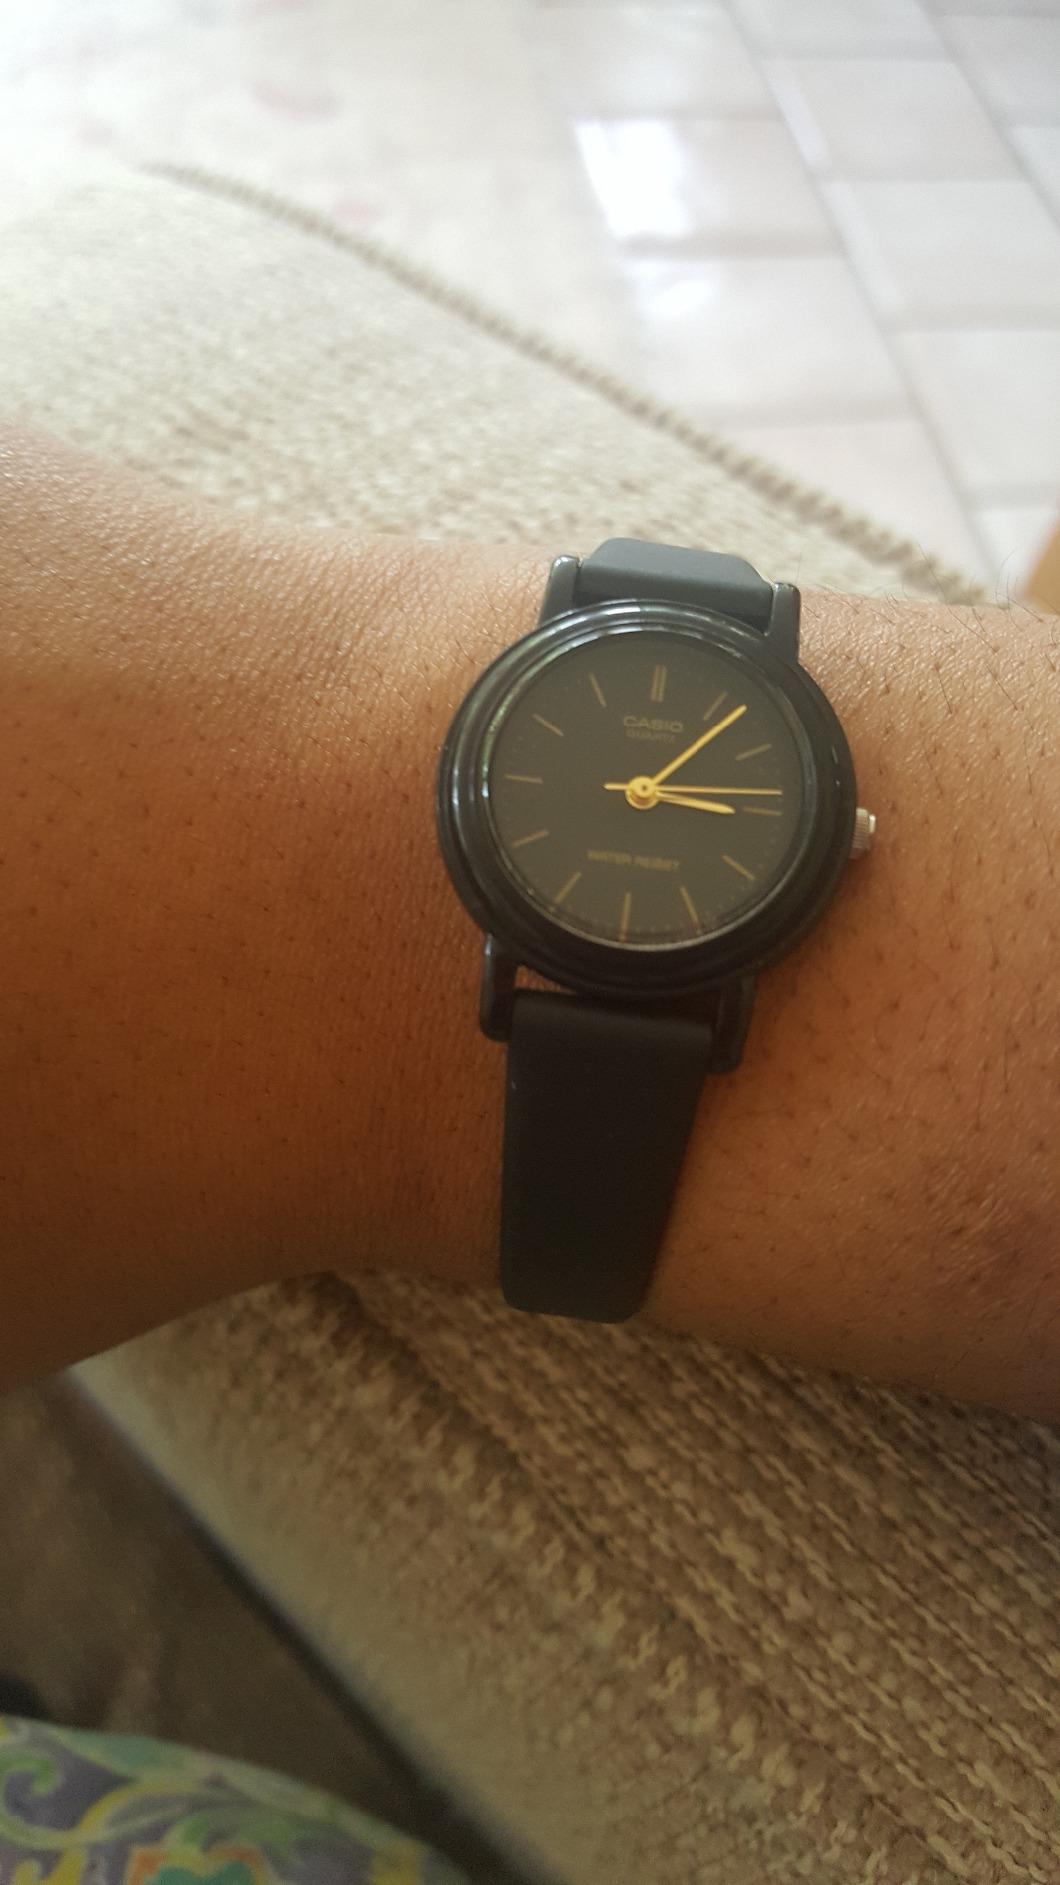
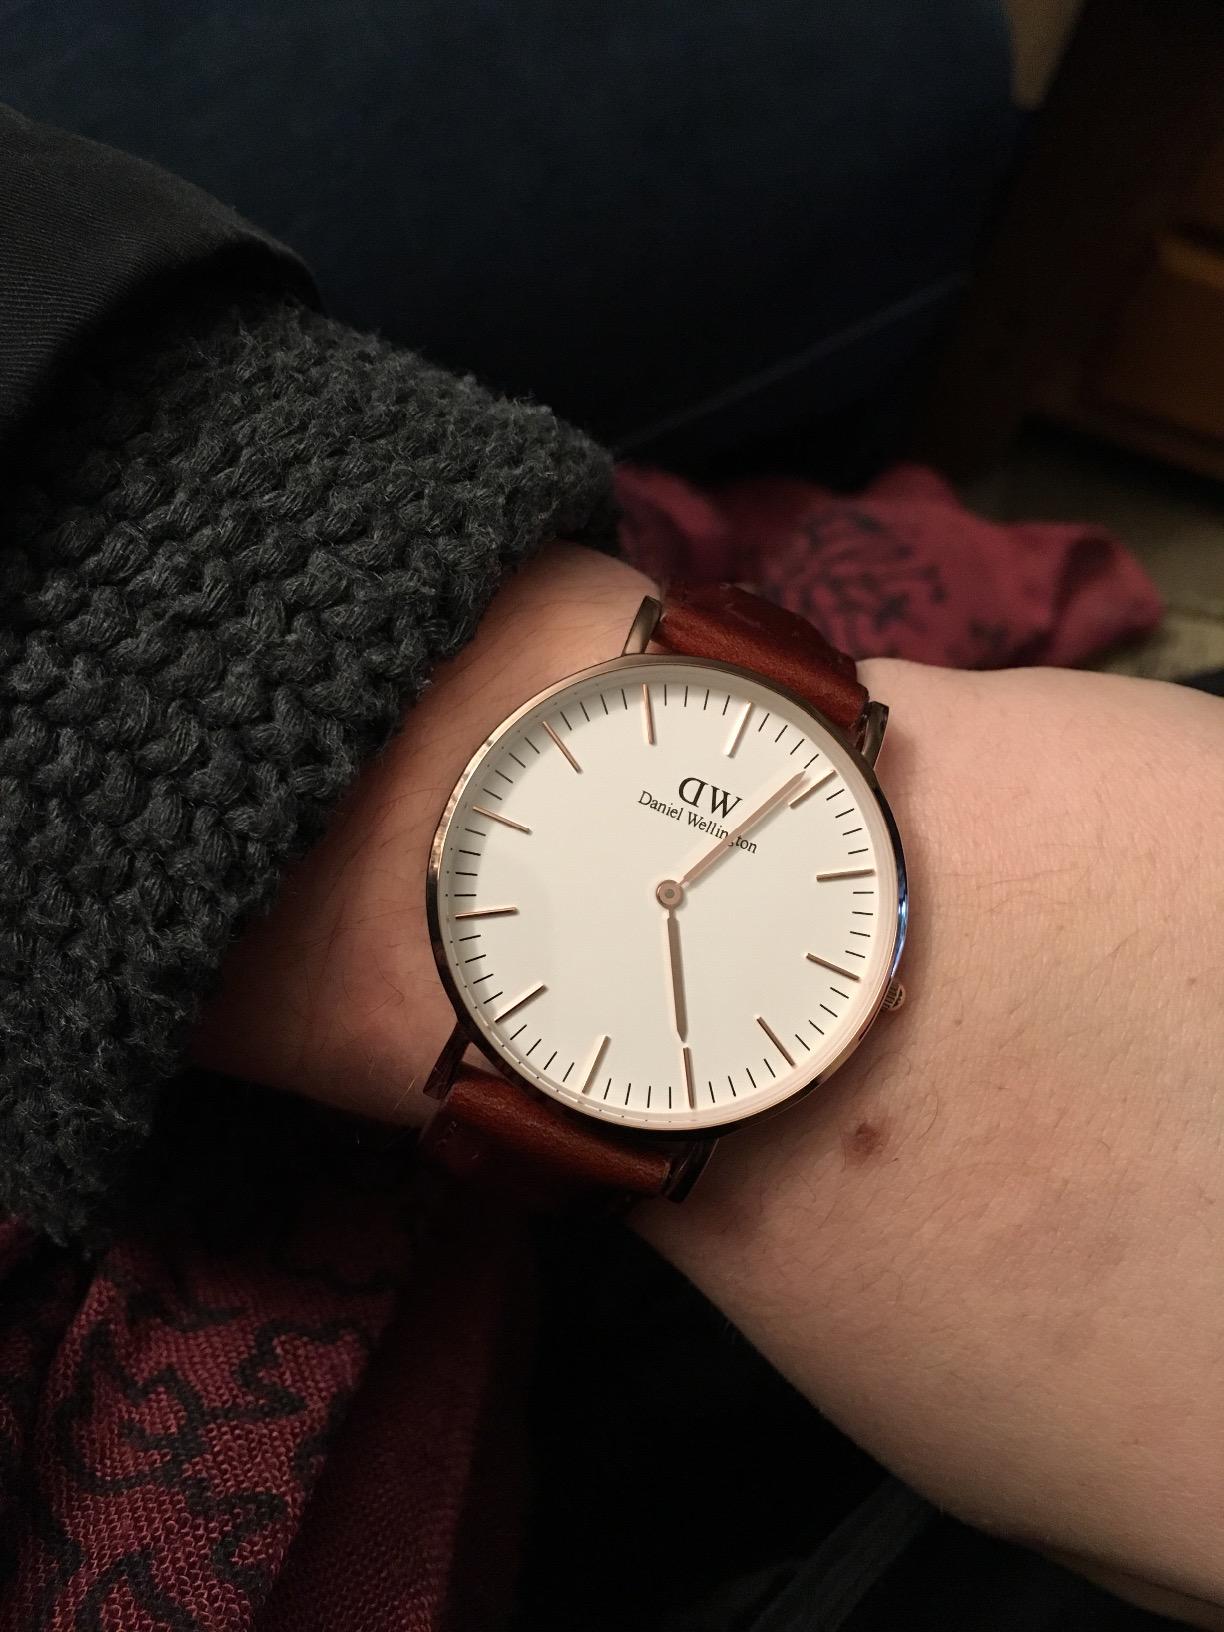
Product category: accessories_watch
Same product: no